Besançon

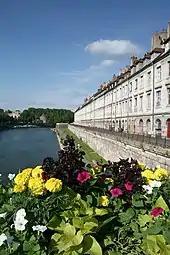
The Doubs and the Quai Vauban seen from the Pont Battant.

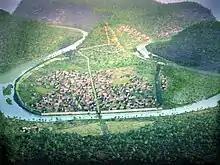
Reconstruction of the Gallic (pre-Roman) oppidum of Vesontio

The city sits within an oxbow of the river Doubs (a tributary of the Saône); a mountain closes the fourth side. During the Bronze Age, c. 1500 BC, tribes of Gauls settled the oxbow.